Adnams

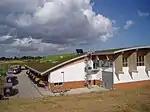
Adnams' distribution centre opened in 2006.

Until 1953 and from 1970 to 2006, casks of Adnams ale were delivered to the six pubs of Southwold by horse and dray; the tradition ended when a new distribution depot was built three miles from the brewery.